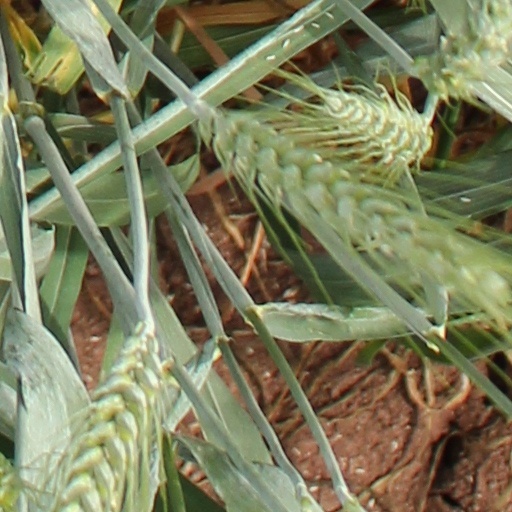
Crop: wheat